Pannonian Basin

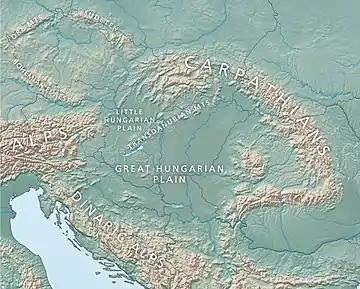
The topography of the Pannonian Basin and the surrounding mountains

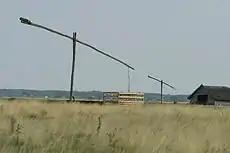
A farm on the Hortobágy National Park

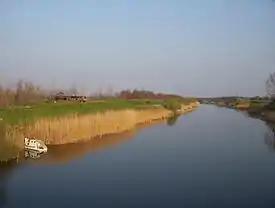
The Danube-Tisa-Danube Canal near the village of Rumenka, close to Novi Sad

The Pannonian Basin, with the term Carpathian Basin being sometimes preferred in Hungarian literature, is a large sedimentary basin situated in southeastern Central Europe. After the Treaty of Trianon following World War I, the geomorphological term Pannonian Plain was also used for roughly the same region, referring to the lowlands in the area occupied by the Pannonian Sea during the Pliocene Epoch; however, some consider the term "Pannonian Plain" not only unhistorical but also topographically erroneous.